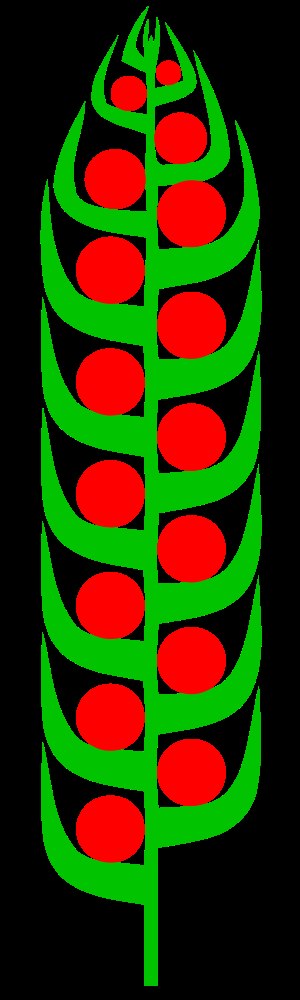
Kogle
Opbygning af en kogle
Kogler er den forveddede frøstand hos nøgenfrøede planter. Det er karakteristisk, at frøene ligger ubeskyttede på kogleskællene, og det har ligefrem givet hele den systematiske gruppe navn.